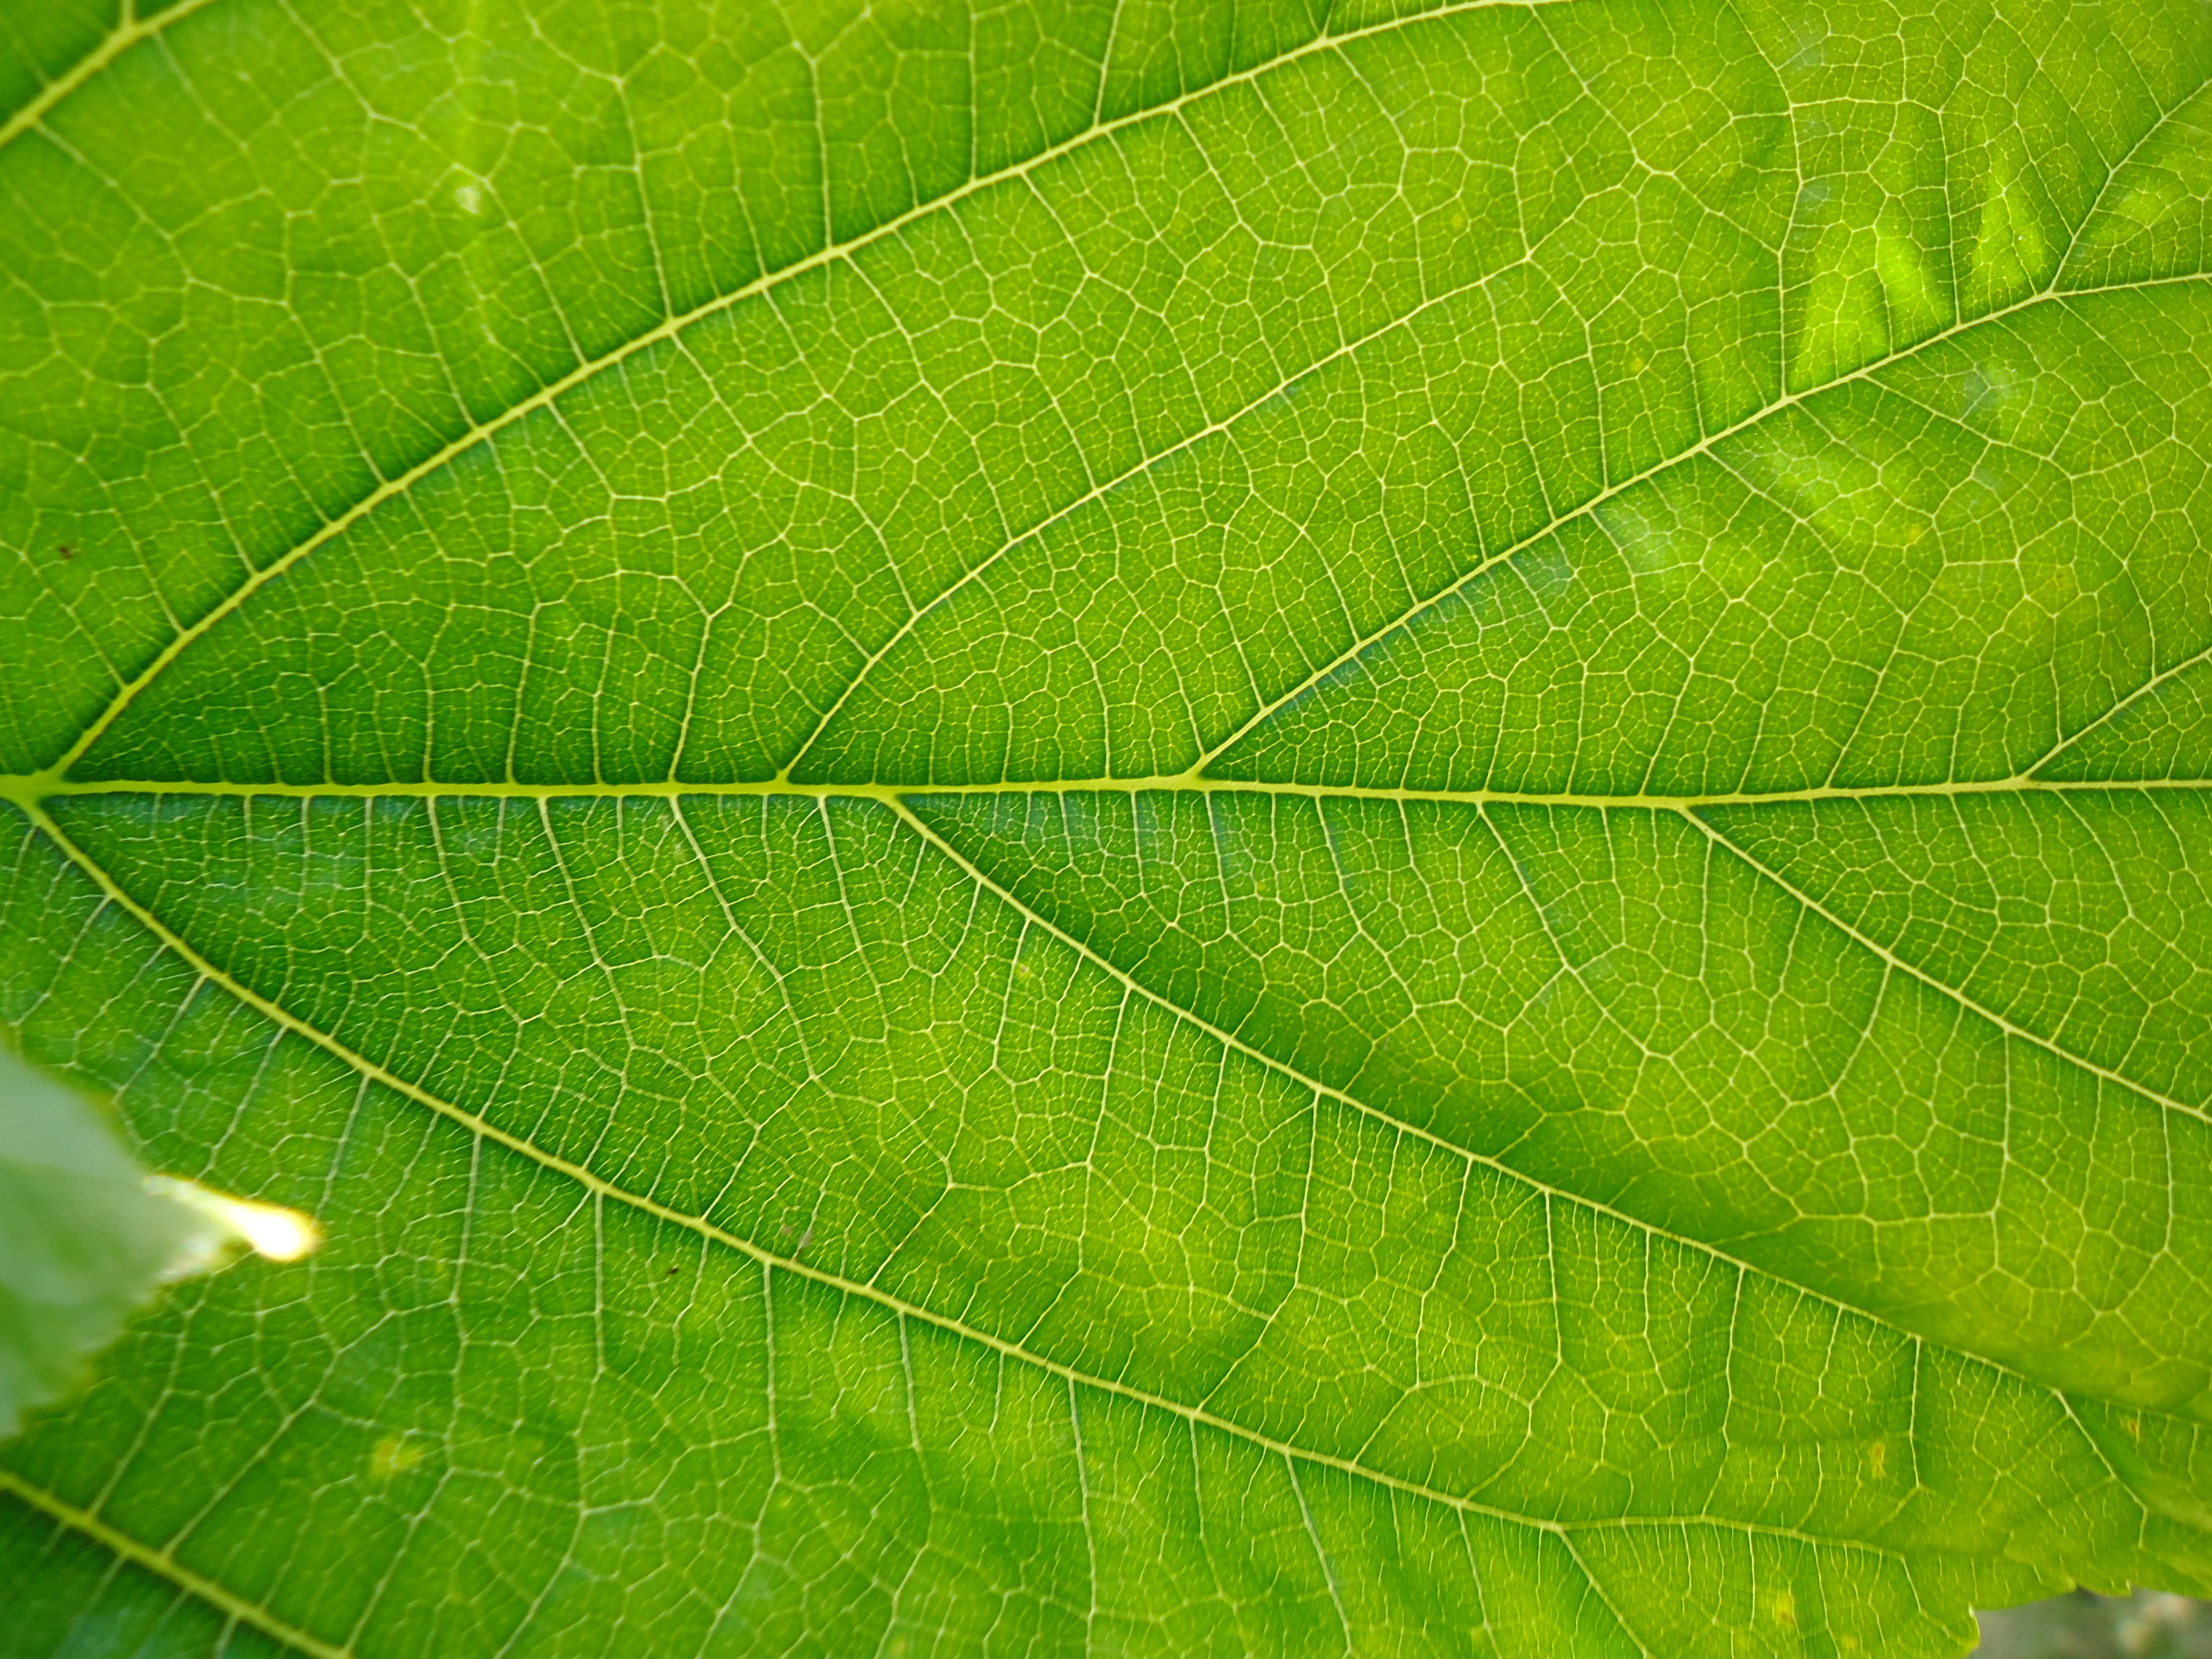
tree, nature, branch, plant, leaf, flower, green, botany, deciduous, macro photography, green leaves, plant stem, land plant